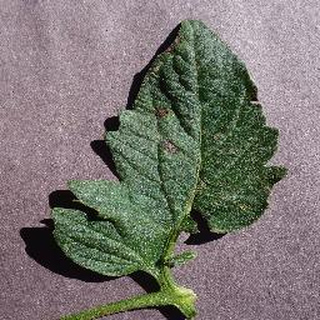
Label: tomato_early_blight